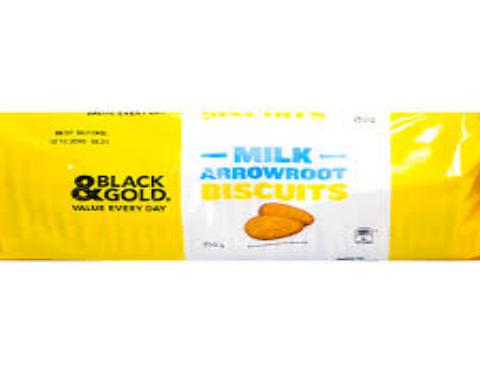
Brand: Arrowroot biscuits
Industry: Food